J. W. Moore House

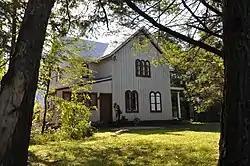

J. W. Moore House is a historic home located at Rhinebeck, Dutchess County, New York. It was built about 1850 and is a -story, cruciform-plan building with board-and-batten siding and a cross-gable roof, built into a hillside and features a number of eclectic-Picturesque design elements. Also on the property is a contributing barn, carriage house, and well with well house.